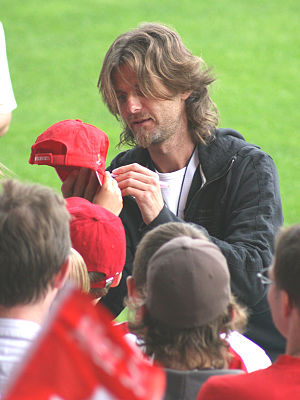
Alain Sutter
Alain Sutter er en tidligere schweizisk fodboldspiller, der spillede som midtbanespiller. Han var på klubplan primært tilknyttet Grasshoppers i hjemlandet, men havde også ophold hos blandt andet FC Nürnberg, Bayern München og SC Freiburg i Tyskland.